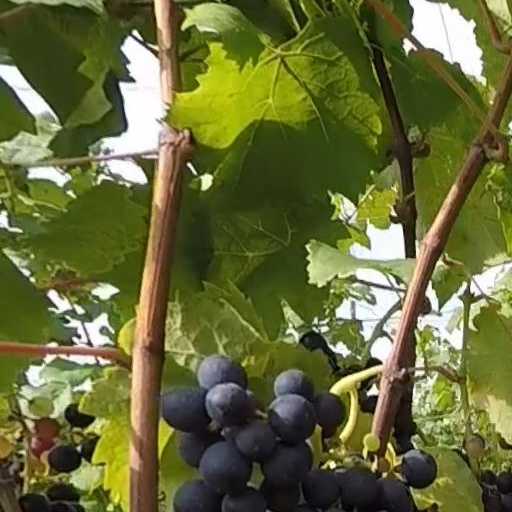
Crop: grape